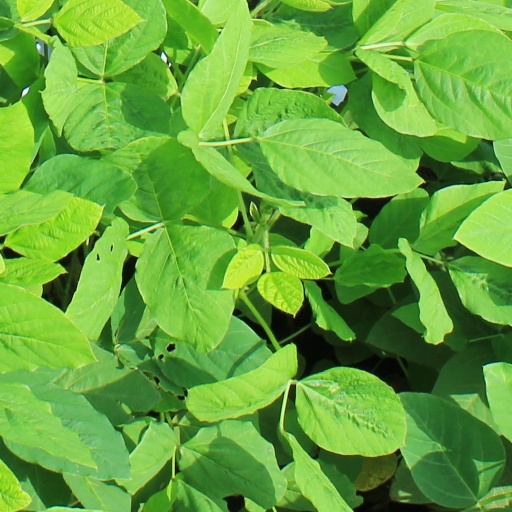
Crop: soybean